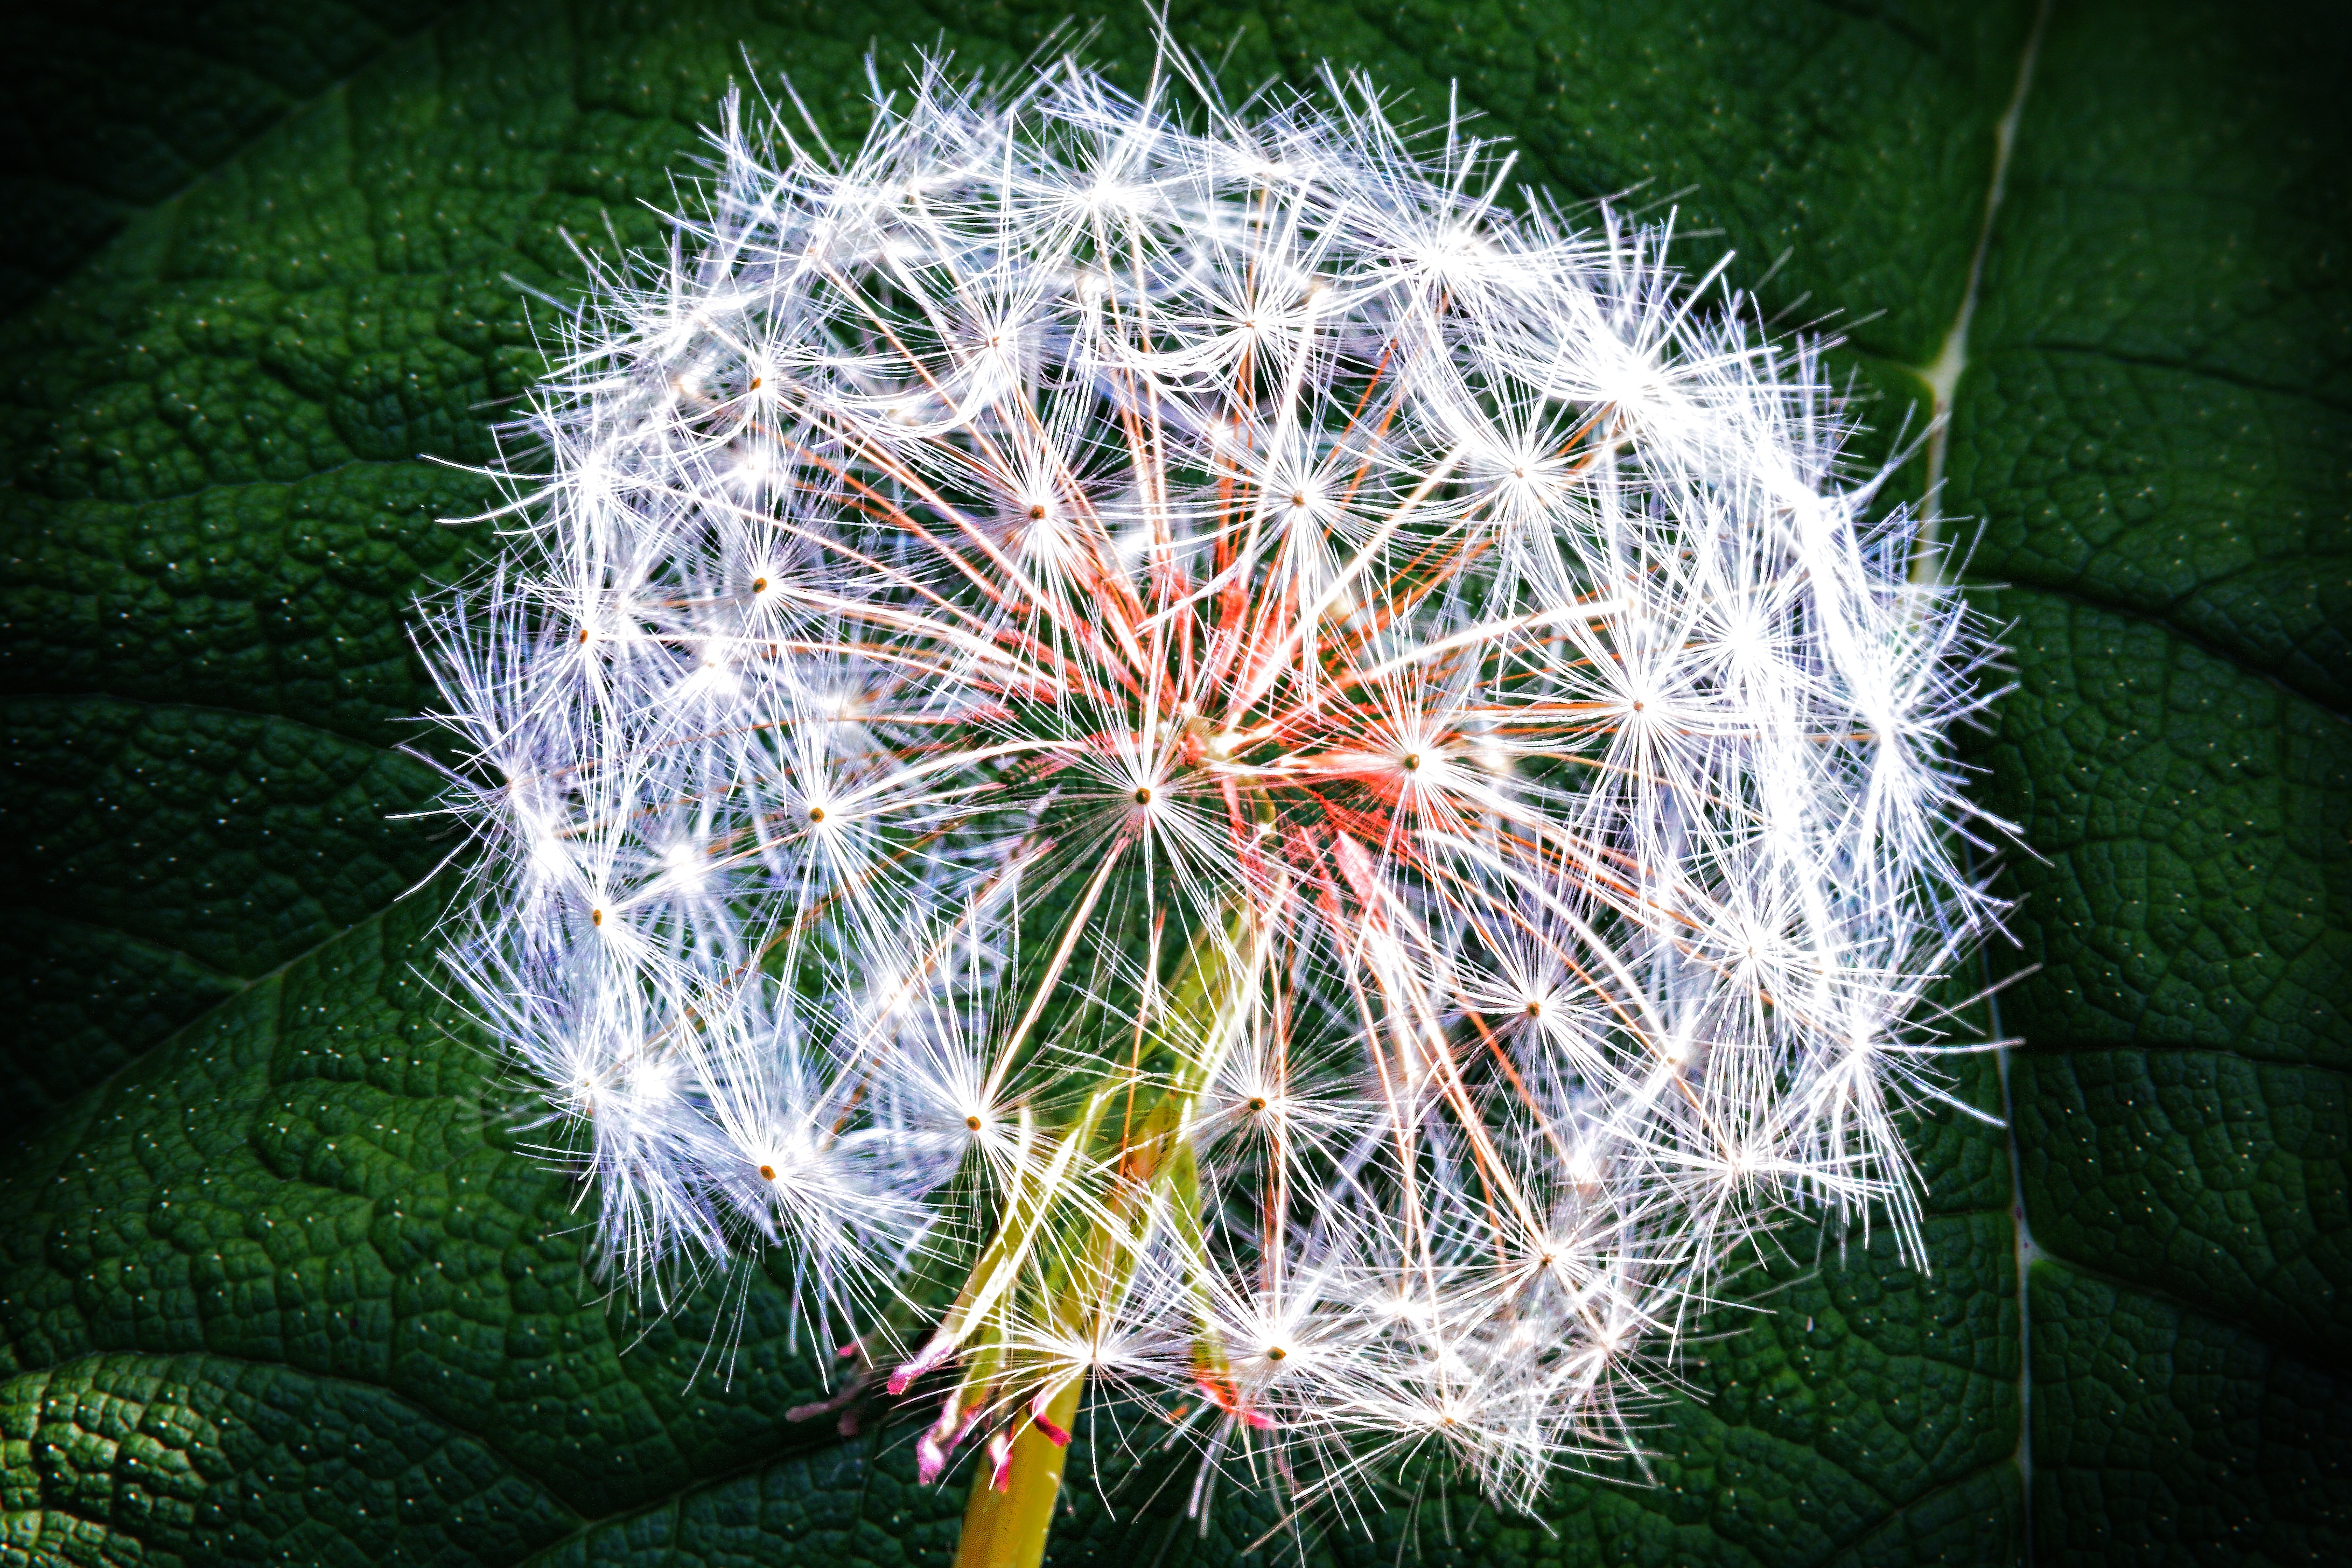
nature, grass, branch, plant, lawn, dandelion, stem, leaf, seed, flower, summer, sparkler, spring, green, natural, botany, flora, weed, macro photography, flowering plant, daisy family, land plant, thorns spines and prickles